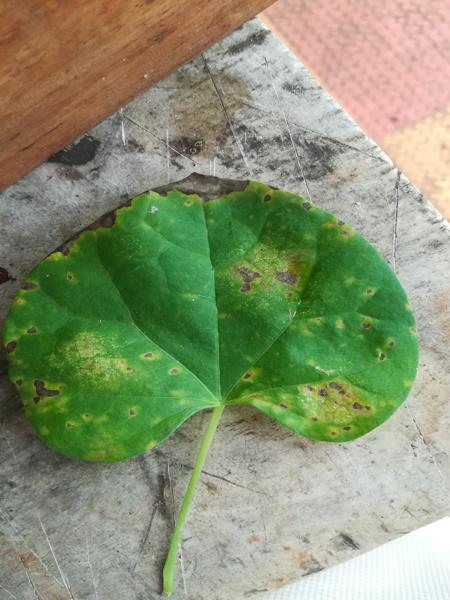
Plant: Amruthaballi